Gezer

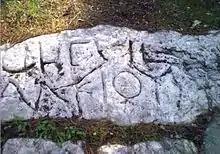
Boundary inscription from Hellenistic Gezer, in Aramaic or Hebrew (top) and Greek (bottom)

In 12th and 11th centuries BCE, a large building with many rooms and courtyards was situated on the acropolis. Grinding stones and grains of wheat found among the sherds indicate that it was a granary. Macalister describes the Iron Age construction of an olive press with collecting vats. Local and Philistine vessels attest to a mixed Canaanite/Philistine population.